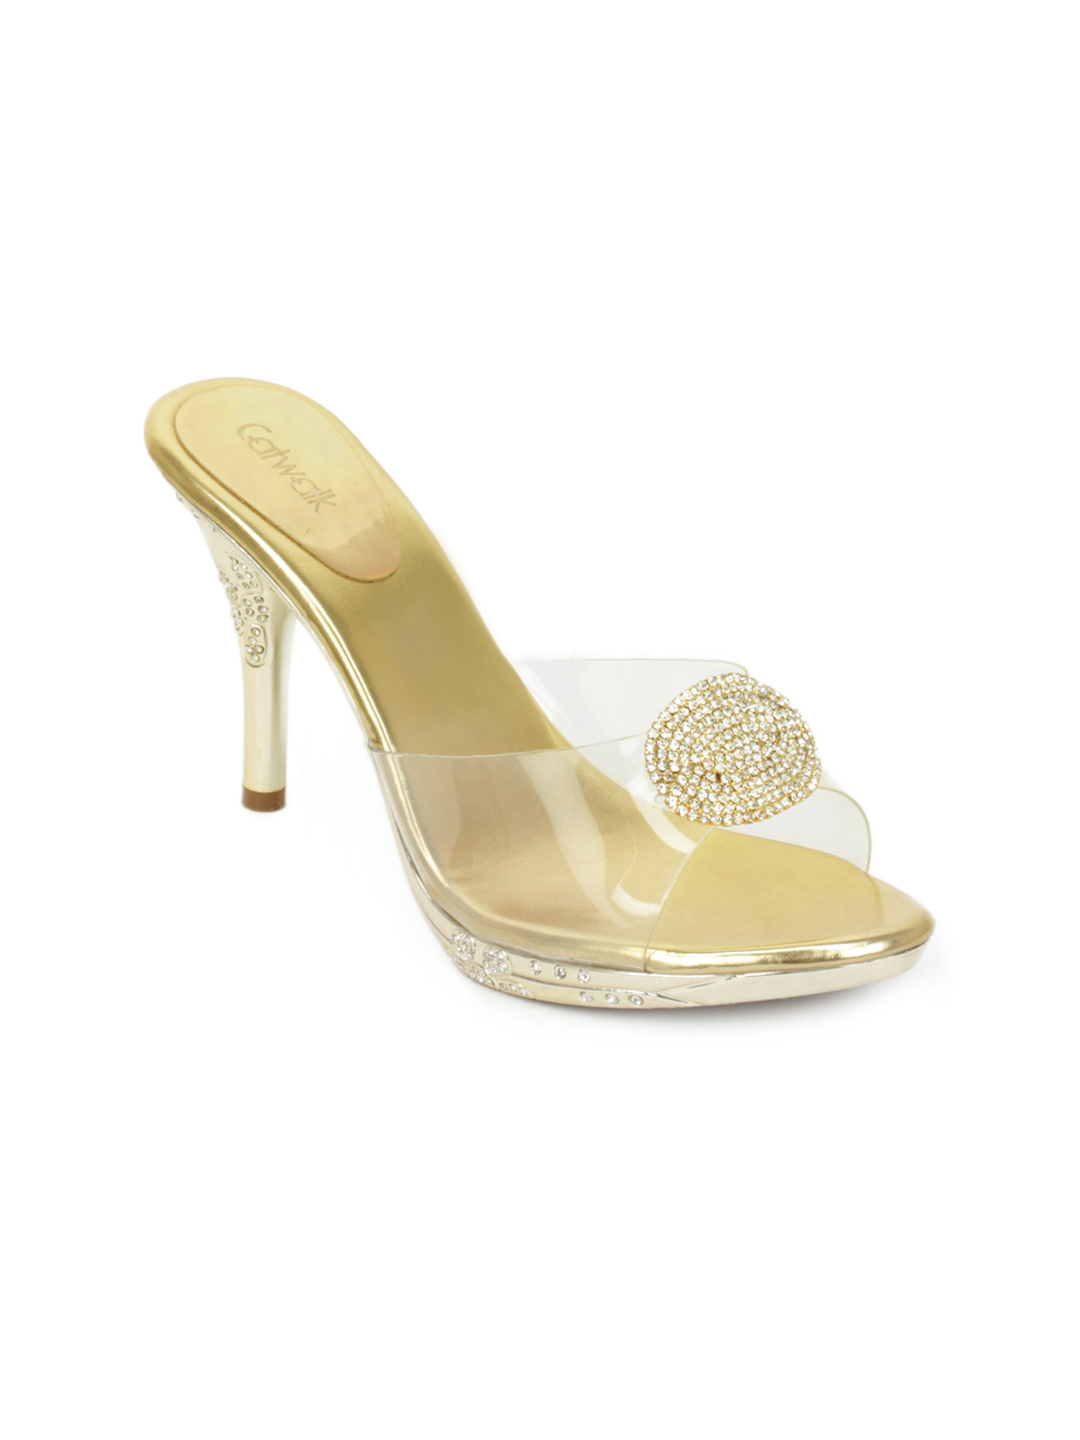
Catwalk Women Gold Heels
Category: Footwear / Shoes / Heels
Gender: Women
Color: Gold
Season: Winter 2012
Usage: Casual